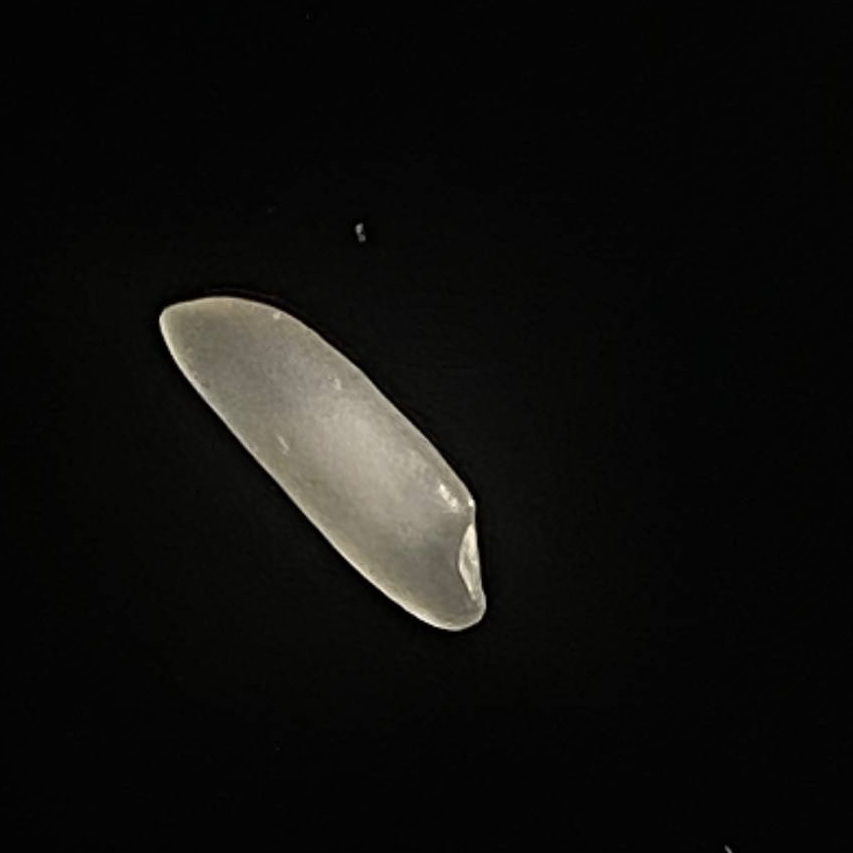
Rice variety: Najirshail